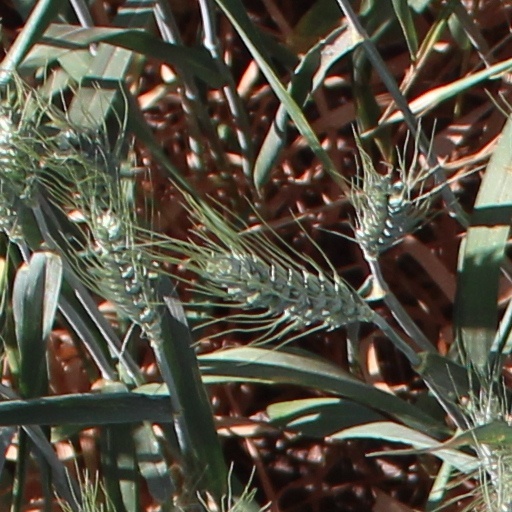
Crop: wheat